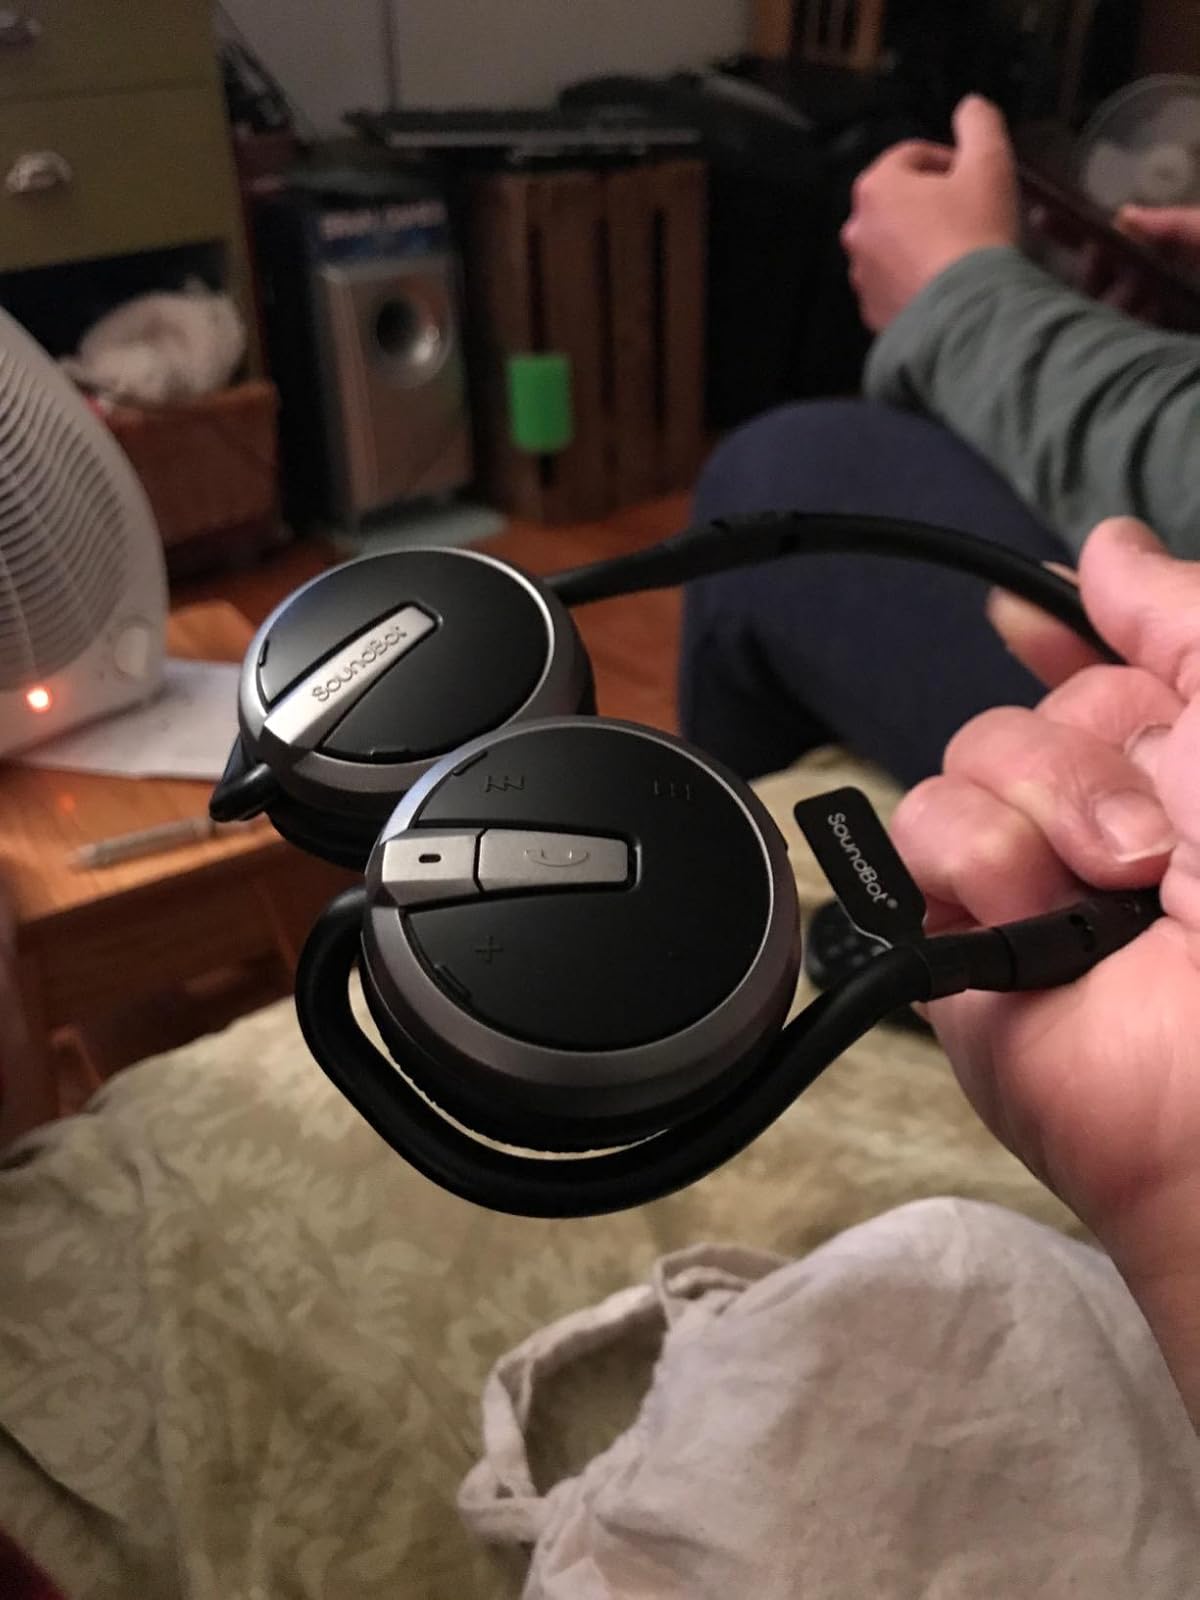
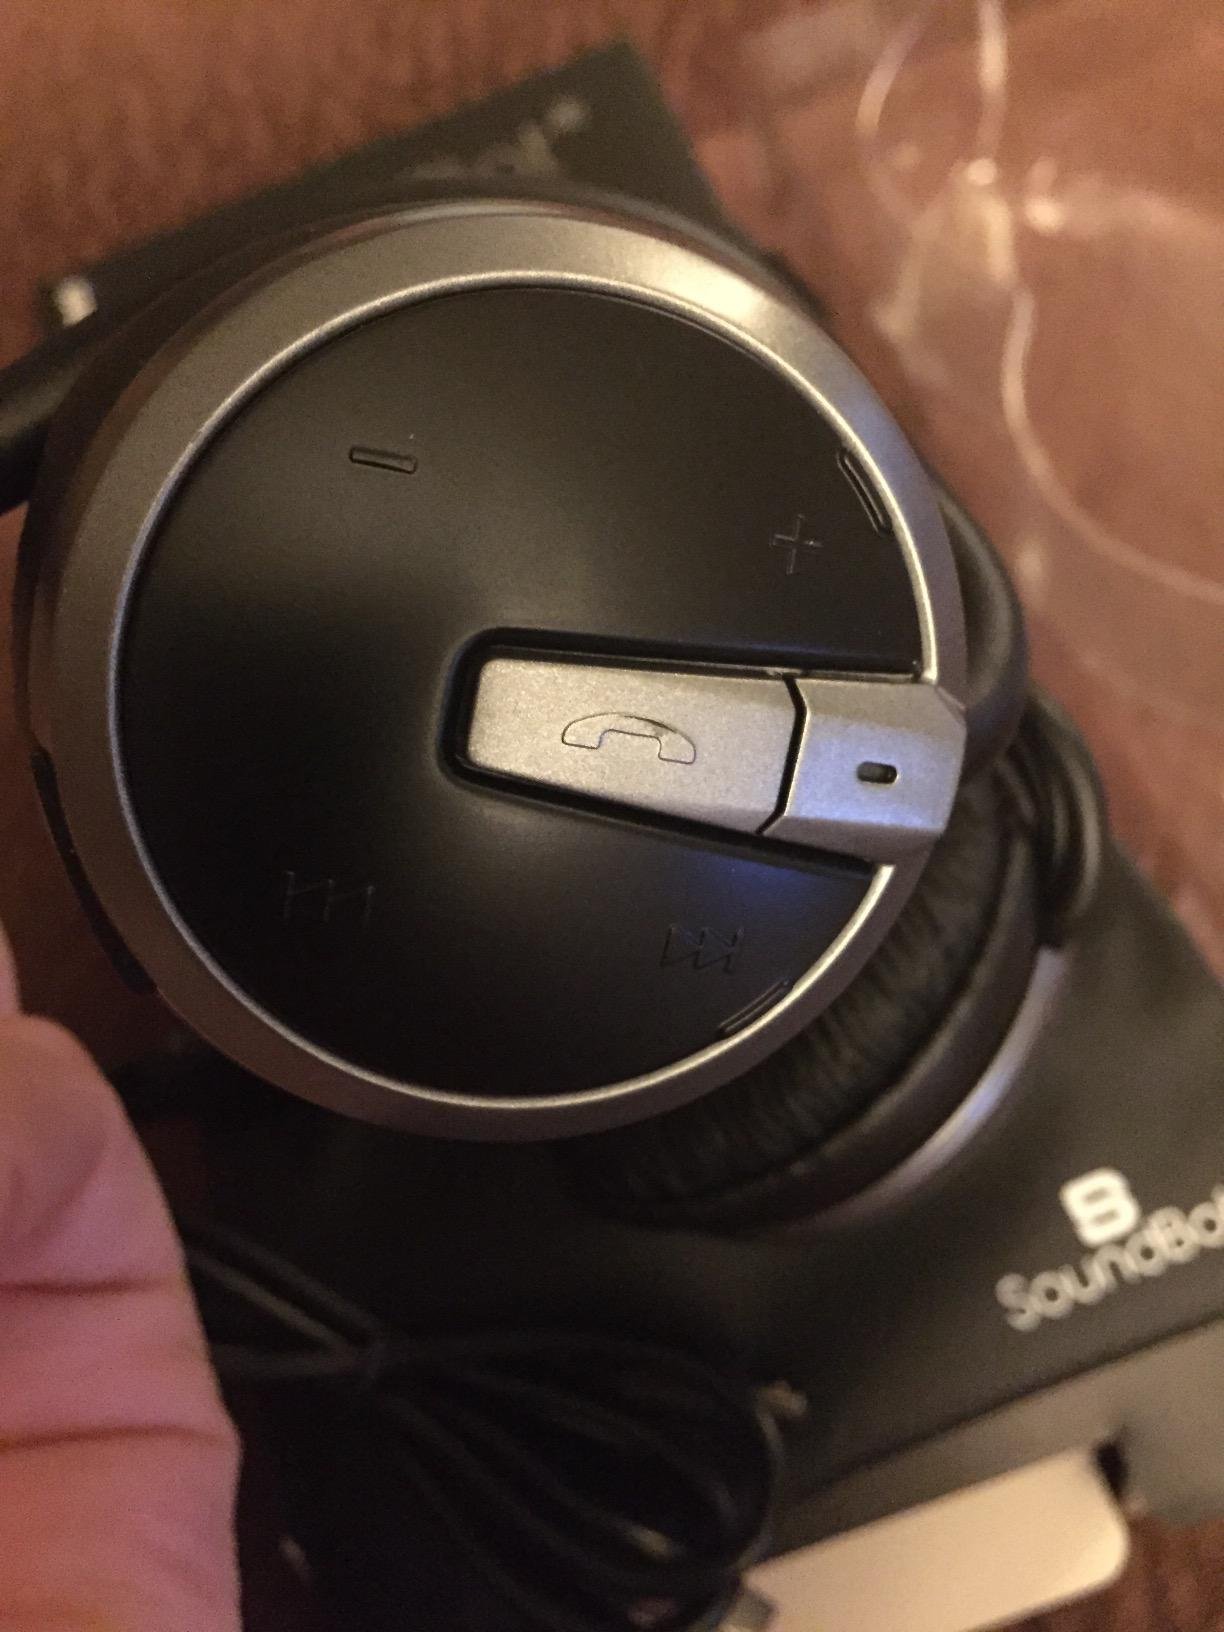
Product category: headphones
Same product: yes